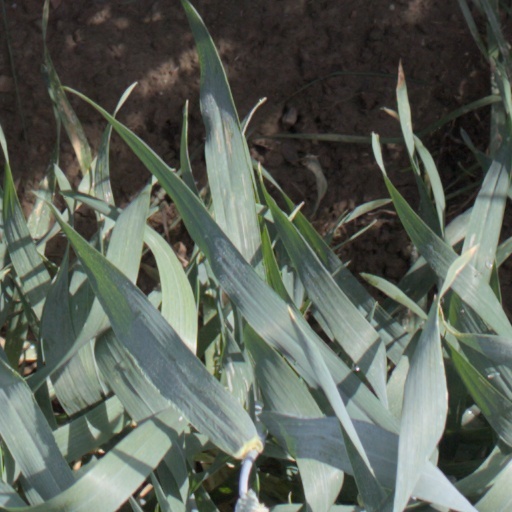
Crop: wheat